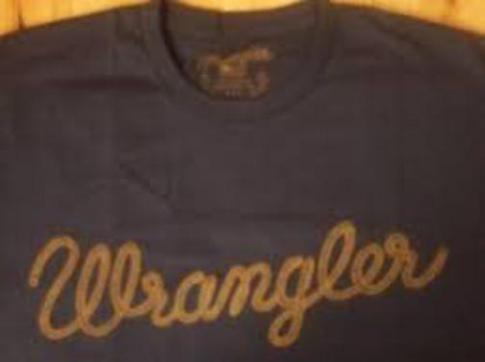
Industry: Clothes